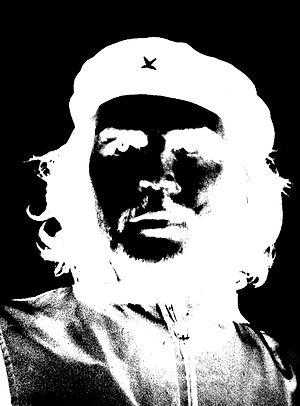
Une image rémanente est une illusion optique qui continue à apparaître après que l’exposition de l’original a cessé. C’est la propriété d’une sensation visuelle qui persiste après la disparition du stimulus ; ce dernier étant un facteur qui agit sur une cellule, un organe ou un organisme en provoquant une réponse musculaire ou nerveuse.